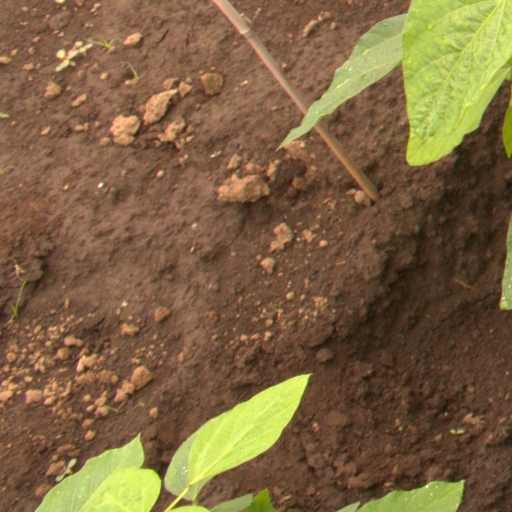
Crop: soybean